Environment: real
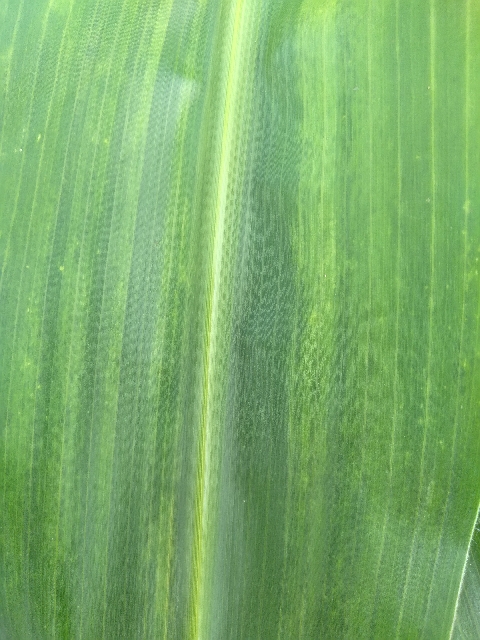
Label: lethal_necrosis